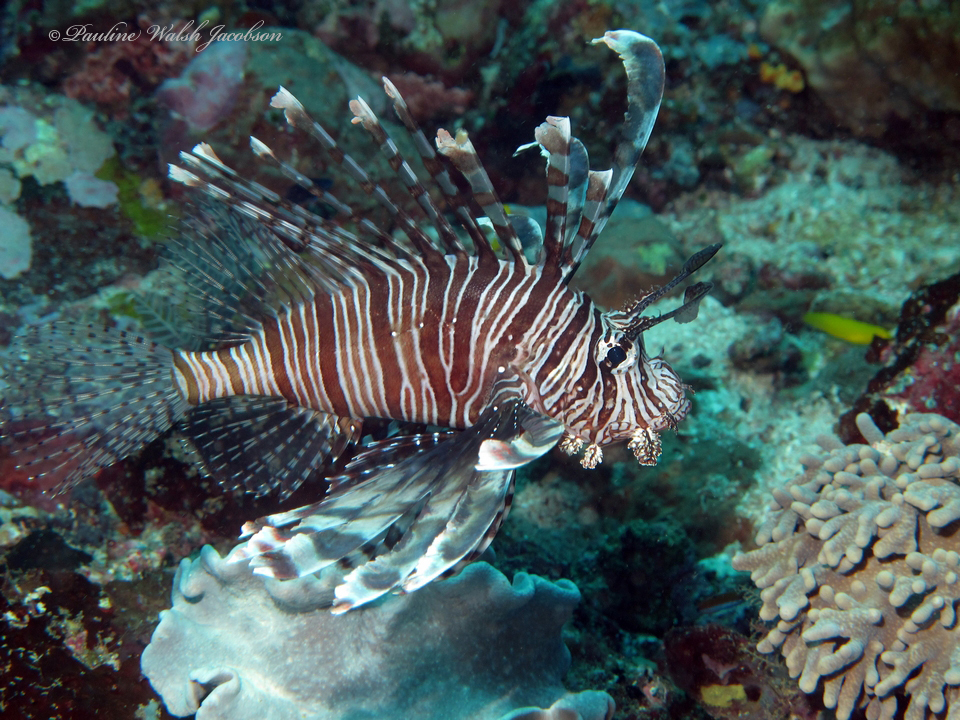
Pterois volitans (Red Lionfish)